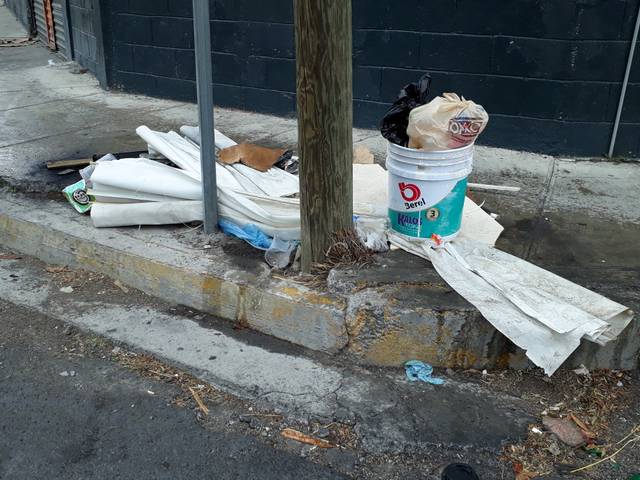
Region: Mexico
Coordinates: 25.67, -100.303